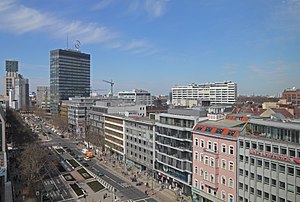
Tauentzienstrasse
Tauentzienstrasse
Tauentzienstraße er en kendt forretningsgade i bydelene Charlottenburg og Schöneberg i Berlin. Den er en del af den såkaldte Generalzug, en bred boulevard med midterstribe, hvor der oprindelige kørte en sporvej. Gaden blev anlagt i kejsertiden efter forbillede af Paris' boulevarder og krydser hele det sydvestlige Berlin.